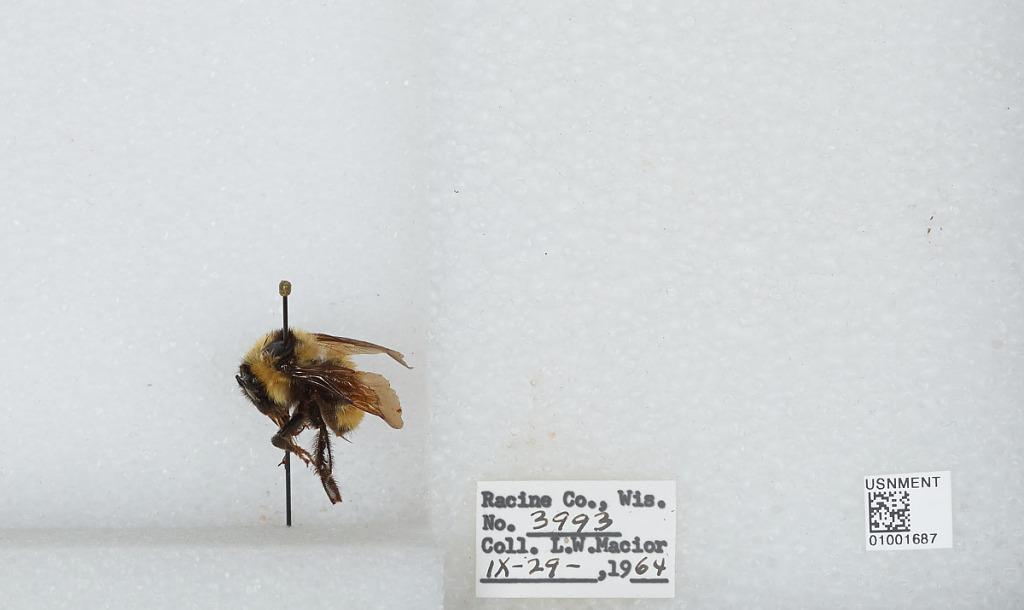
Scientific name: Bombus (Fervidobombus) fervidus fervidus (Fabricius)
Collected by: L. Macior
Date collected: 1964-9-29
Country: United States
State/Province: Wisconsin
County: Racine
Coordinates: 42.78, -87.76